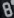
Number: 8